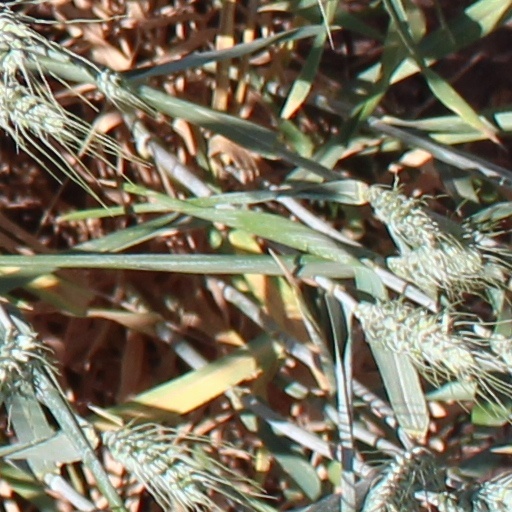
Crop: wheat